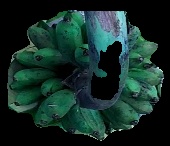
Variety: rasbale
Grade: grade3